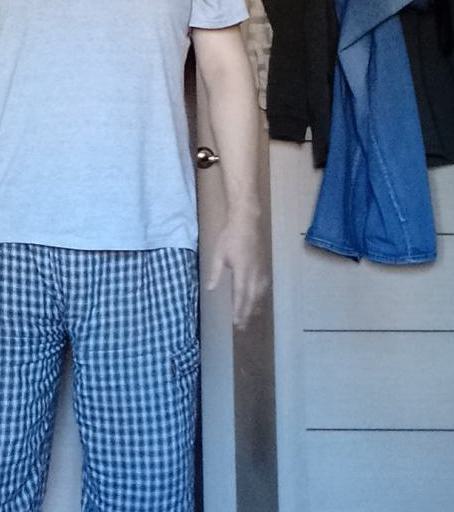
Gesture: no_gesture